Killer Kowalski

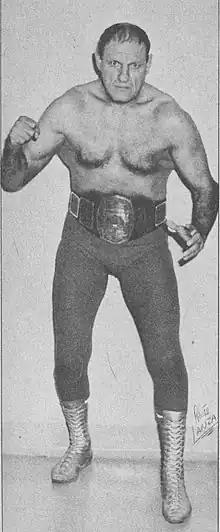
Kowalski in 1973

Wladek Kowalski (born Edward Władysław Spulnik; October 13, 1926 – August 30, 2008) was a Canadian professional wrestler, known by his ring name Killer Kowalski.